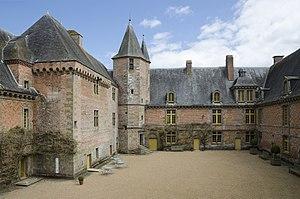
Cour intérieure du château de Carrouges, 2013. This building is classé au titre des Monuments Historiques. It is indexed in the Base Mérimée, a database of architectural heritage maintained by the French Ministry of Culture,
Le château de Carrouges est une demeure, du XIVᵉ siècle, plusieurs fois remaniée et réaménagé au XVIIIᵉ siècle, qui se dresse sur la commune française de Carrouges dans le département de l'Orne, en région Normandie.